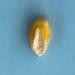
Maize quality: Good